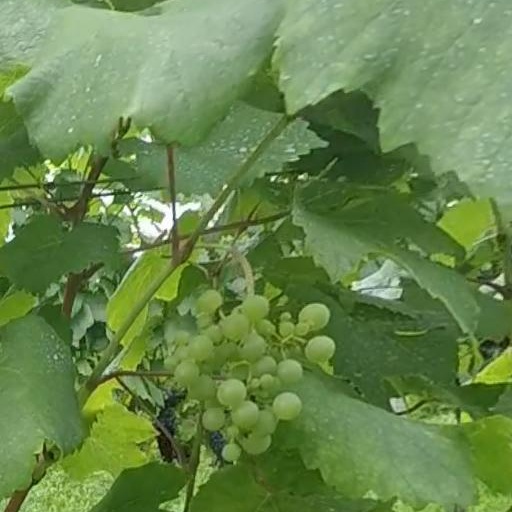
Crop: grape